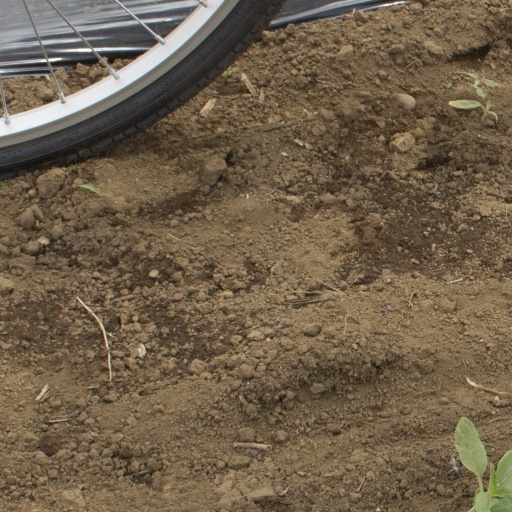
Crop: Jerusalem artichoke